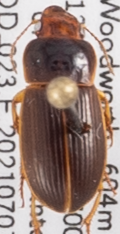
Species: Harpalus somnulentus
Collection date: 2021-07-07
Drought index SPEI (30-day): -1.514
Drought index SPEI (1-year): -2.09
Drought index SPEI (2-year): -0.674